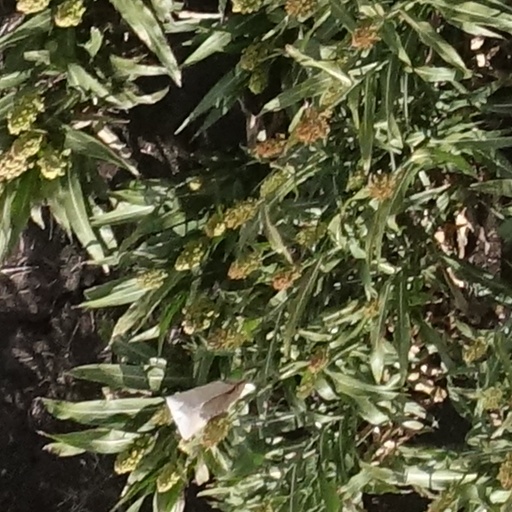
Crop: sorghum